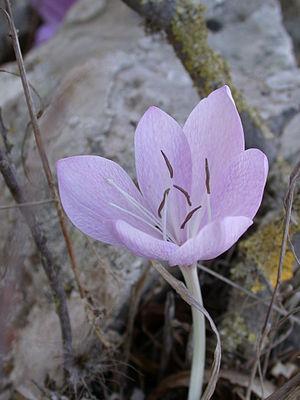
Colchicum est un genre de plantes herbacées vivaces de la famille des Liliaceae selon la classification classique de Cronquist ou des Colchicaceae selon la classification phylogénétique. La World Checklist en répertorie une centaine d'espèces. Le nom Colchicum est dérivé de Colchide, où la magicienne Médée habitait. Le plus grand nombre d'espèces se rencontre dans les Balkans et en Asie mineure. Le colchique est également connu sous les noms « safran bâtard », « safran des prés » ou encore, de par sa grande toxicité, « tue-chien ».